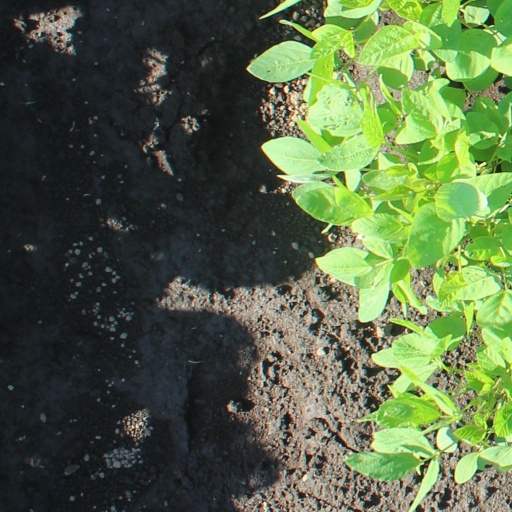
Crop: soybean